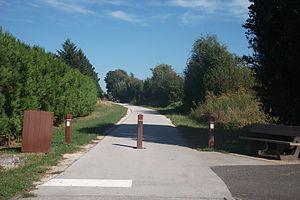
Le Chemin vert de Vesoul
Le Chemin vert est une voie verte de 29,5 kilomètres qui relie le centre de Vesoul à Loulans-Verchamp. Elle a été aménagée sur une portion de l'ancienne ligne de chemin de fer de Besançon à Vesoul par le conseil général de la Haute-Saône.
La Haute-Saône est un département français appartenant à la région de Bourgogne-Franche-Comté. Il fait partie de la région historique et culturelle de Franche-Comté. L'Insee et La Poste lui attribuent le code 70. La ville la plus peuplée du département est Vesoul, qui est également la préfecture, tandis que la commune la plus étendue est Champlitte avec 129 km². Le département a la particularité d'avoir 5 pôles urbains que sont Vesoul, Gray, Luxeuil-les-Bains, Lure et Héricourt, tout en possédant un caractère rural permettant le développement de l'écotourisme et du cyclotourisme.
Les transports à Vesoul sont assurés par les moyens routiers, ferroviaires et aériens. La ville de Vesoul dispose d'une place géographique privilégiée entre les plus grandes villes du Grand Est de la France. Les principales métropoles qui avoisinent Vesoul sont Dijon à l'ouest, Besançon au sud et Nancy au nord. La ville de Vesoul jouit de la position centrale entre ces quatre préfectures pour assurer des moyens routiers et ferroviaires. Concernant le réseau aérien, la ville de Vesoul dispose de l'aérodrome de Vesoul - Frotey.